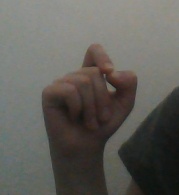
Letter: fa